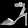
Label: Sandal